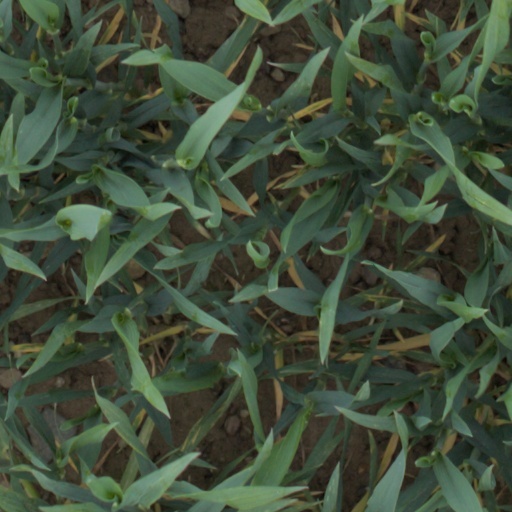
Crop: wheat